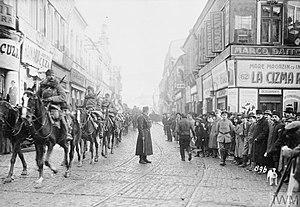
Le corps de cavalerie Schmettow est une grande unité conjointe de cavalerie de l'armée impériale allemande et de l'armée austro-hongroise, sous commandement allemand. Créé le 31 août 1916 sur le front roumain, il est rebaptisé 65ᵉ corps z.b.V. le 11 janvier 1917 et transféré sur le front de l'ouest. Il est dissous en 1919. Il porte le nom de son chef, le général Eberhard von Schmettow.